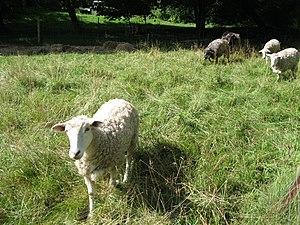
Le Parc agricole du Bois-de-la-Roche est une terre agricole appartenant à la Ville de Montréal. Elle fait partie du réseau des Grands Parcs de Montréal. On y trouve des bâtiments anciens. Grand répertoire du patrimoine bâti de Montréal
Le chemin de Senneville est une voie de Montréal.